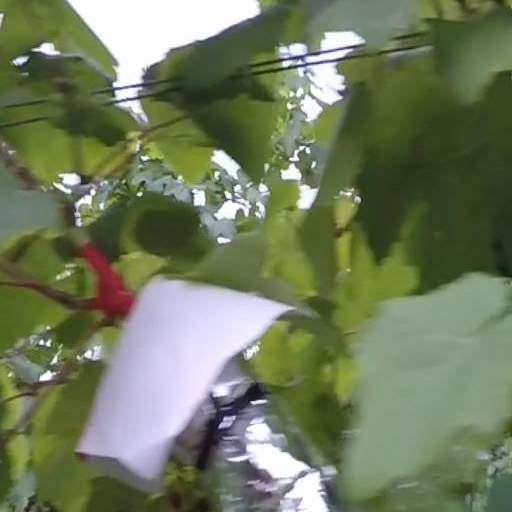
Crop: grape